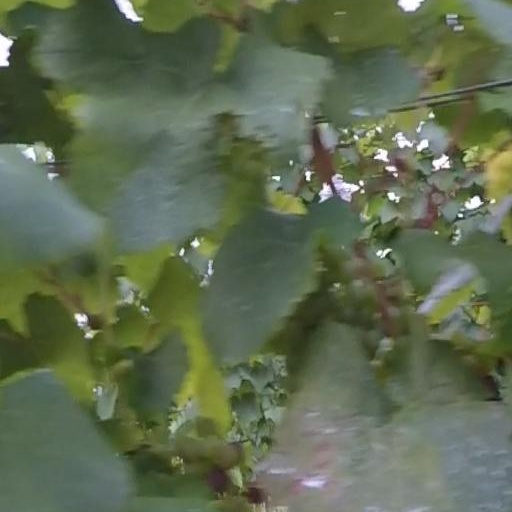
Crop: grape